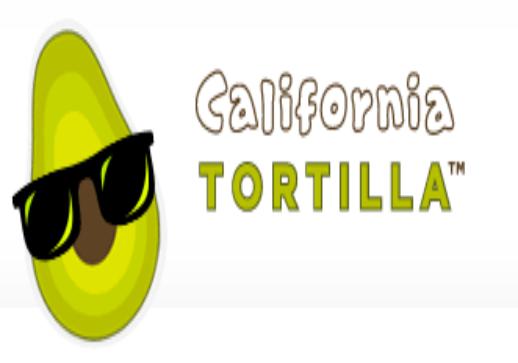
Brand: California Tortilla
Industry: Food